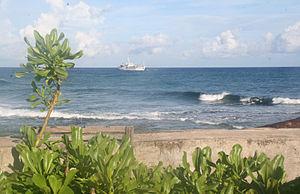
Amboyna Cay, également connue sous le nom d'An Bang Island, et sous d'autres noms est une île de l'archipel des îles Spratleys dans la mer de Chine méridionale. Elle se trouve au sud-ouest de Barque Canada Reef, au sud des récifs de Londres et au nord-ouest de Swallow Reef.